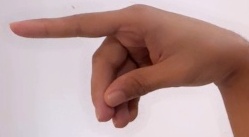
ASL sign: P